John Henry Patterson (author)

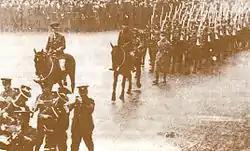
The 38th battalion of the Royal Fusiliers, led by Patterson (lead horse – left), marches in the streets of London, February 1918

Patterson served in the First World War. Although he was himself a Protestant, he became a major figure in Zionism as the commander of both the Zion Mule Corps and later the 38th Battalion of the Royal Fusiliers (also known as the Jewish Legion) which would eventually serve as the foundation of the Israeli Defence Force decades later. The Zion Mule Corps, which served with distinction in the Gallipoli Campaign has been described as "the first Jewish fighting force in nearly two millennia".